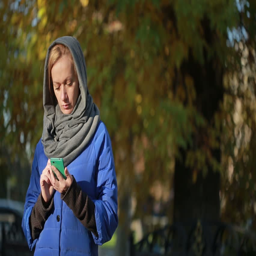
young smiling woman talking on cell phone in the autumn park